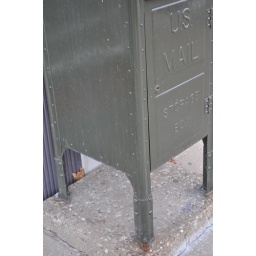
US mail box found in the middle of the street